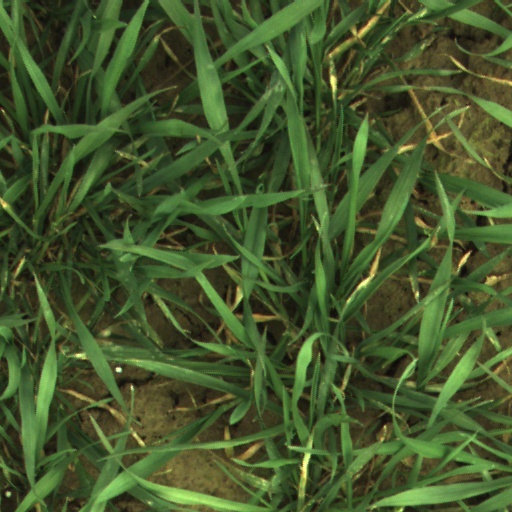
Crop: wheat